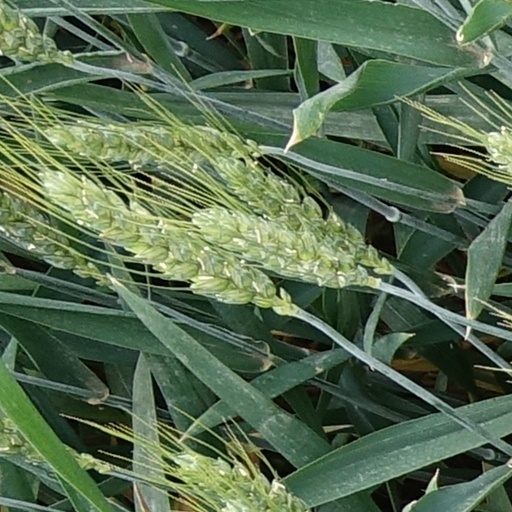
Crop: wheat